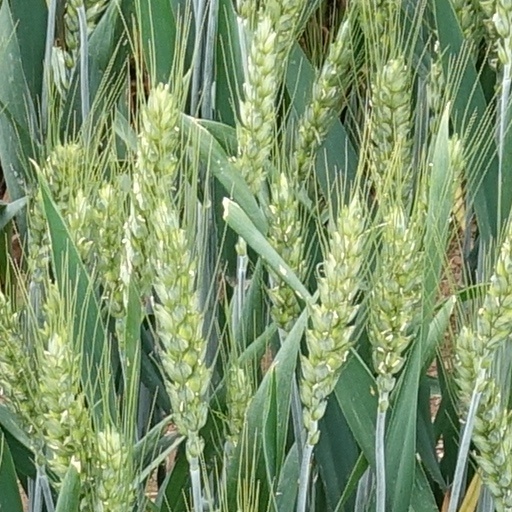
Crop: wheat